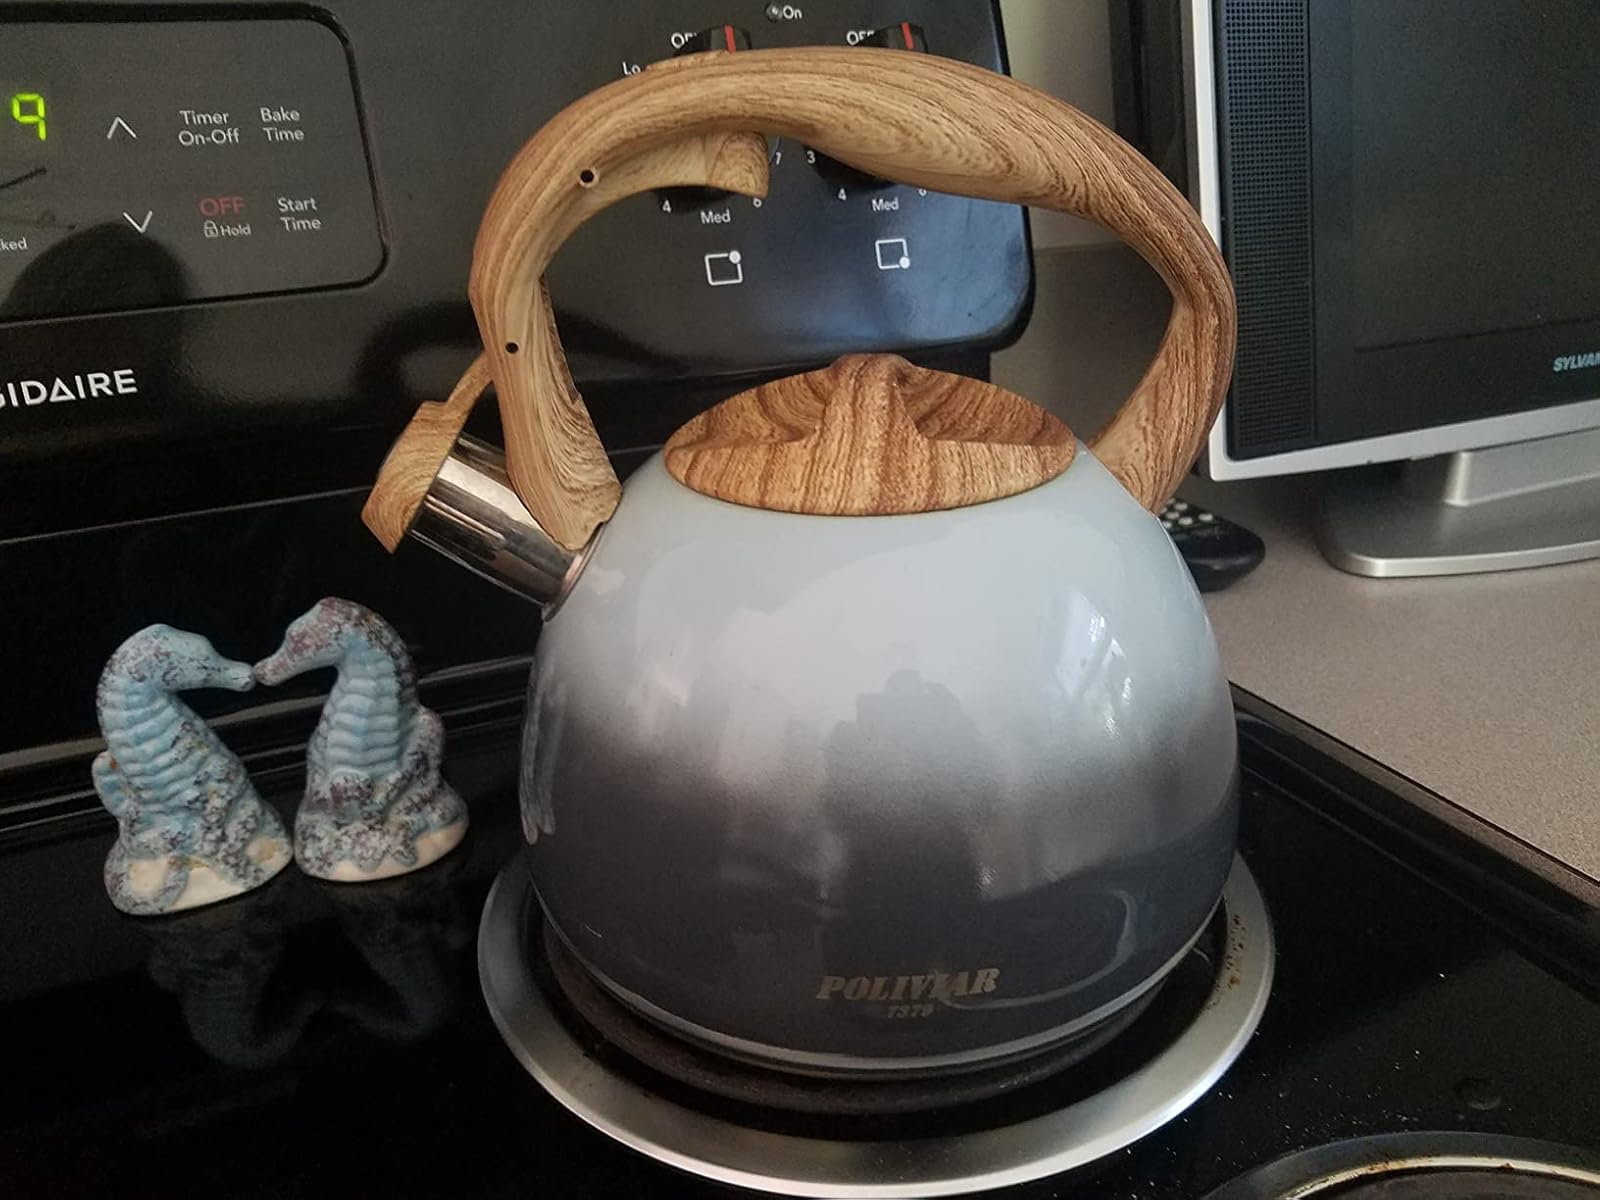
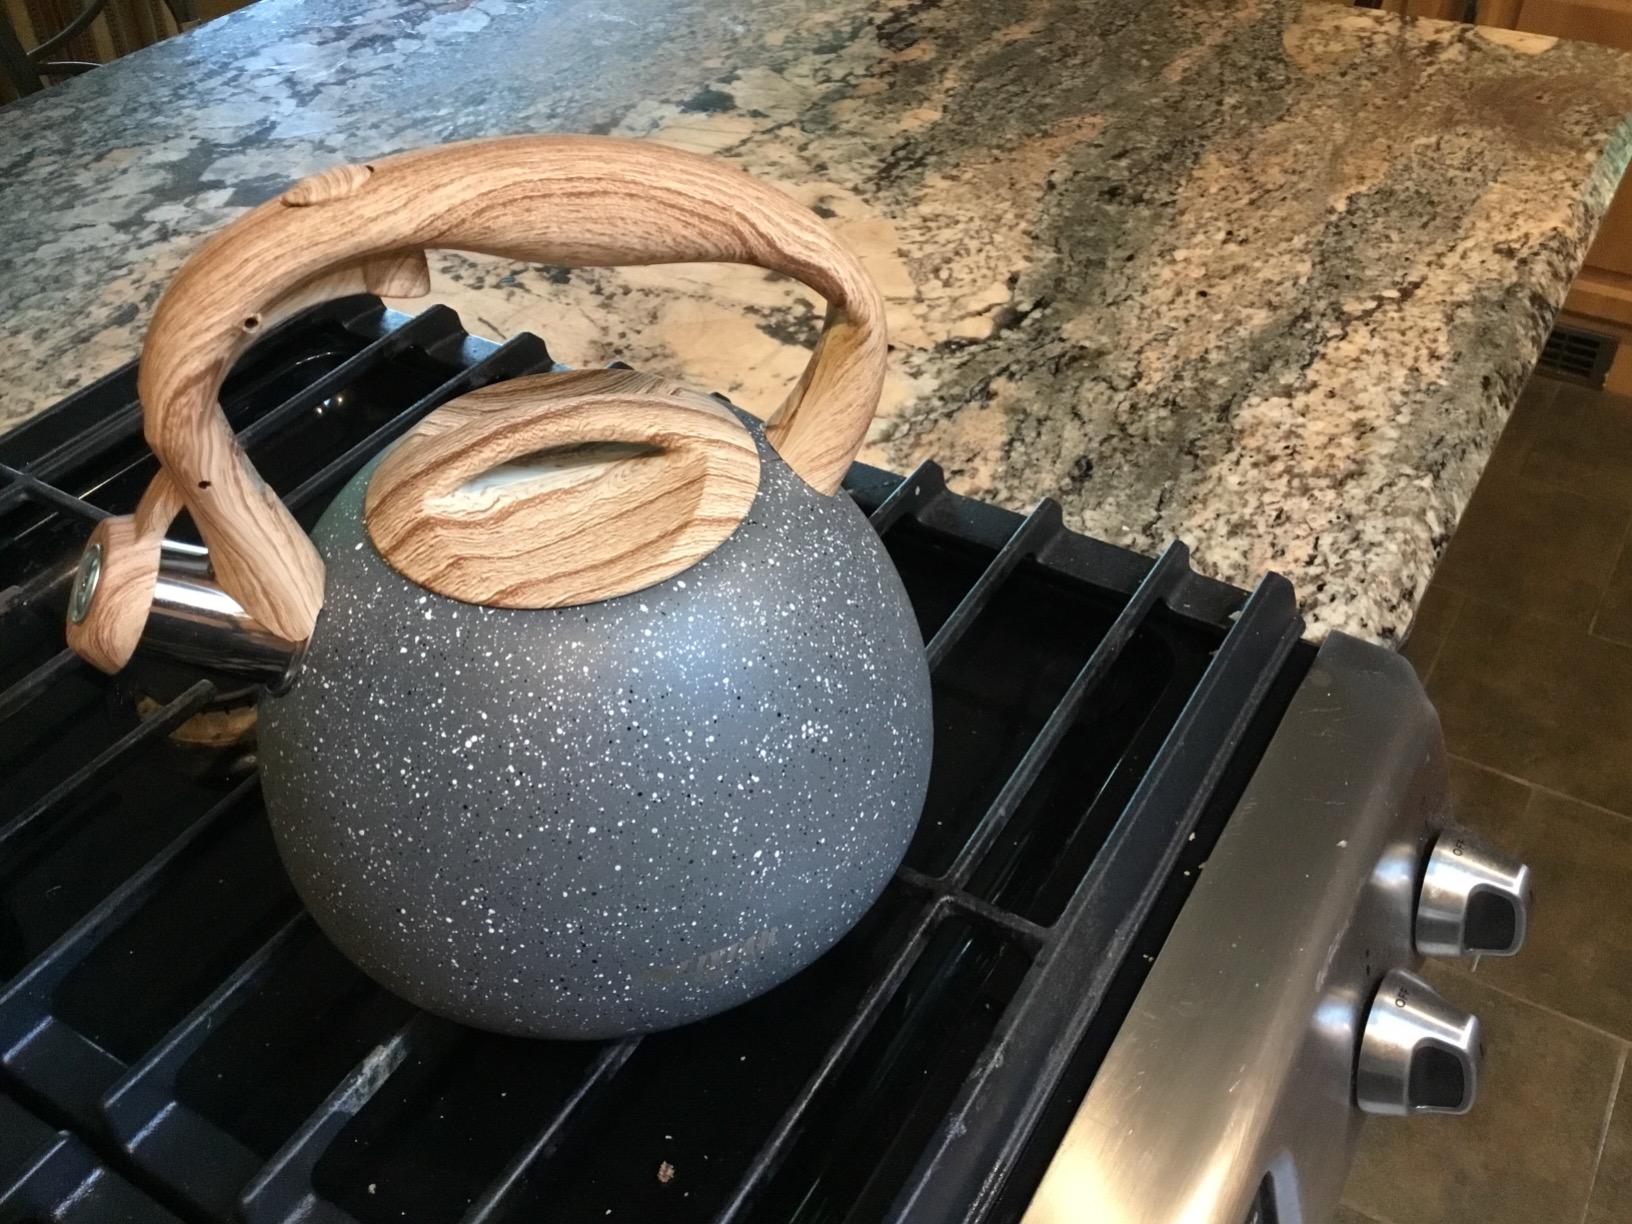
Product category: items_kettle
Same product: no